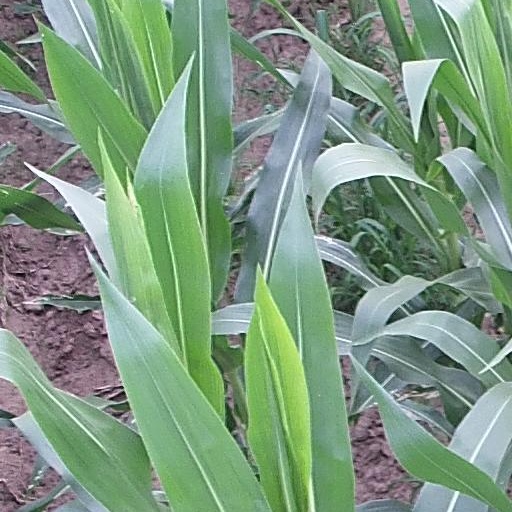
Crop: maize; corn